Mamoudou Athie

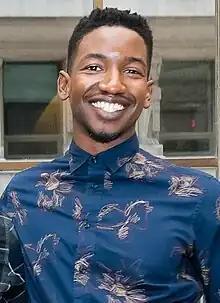
Athie in 2019

Mamoudou Athie (born 1988) is an American actor. He is known for his starring roles in the feature films "Uncorked" and "Black Box", and had the leading role in the Netflix horror series "Archive 81" (2022). He has also had supporting roles in many films, including "The Burial" (2023) and "Kinds of Kindness" (2024), as well as in the television series "Sorry for Your Loss" (2018–2019), the FXX anthology "Cake" (2019), and others. He voiced Wade Ripple in the Pixar animated film "Elemental" (2023) He has also appeared in several stage productions.